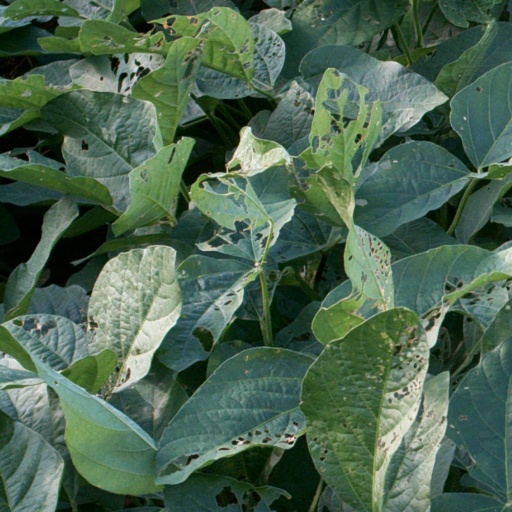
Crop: soybean